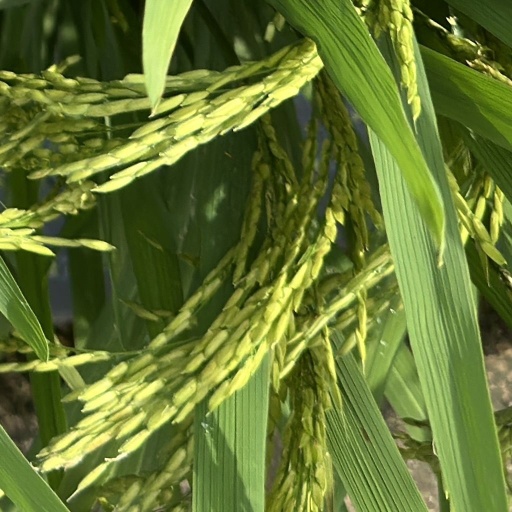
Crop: rice